Erdal Akdarı

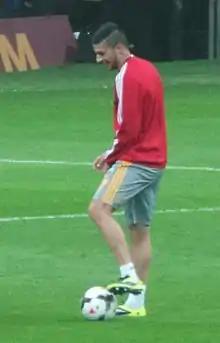
Akdarı warming up for Kayserispor in 2014

Erdal Akdarı (born 5 June 1993) is a Turkish footballer who plays as a defender.